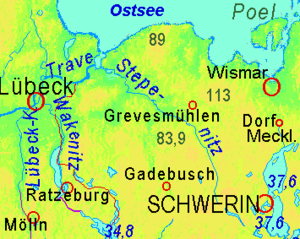
La Stepenitz est un affluent droit de la Trave dans le nord-ouest du Mecklembourg-Poméranie-Occidentale traversant le Mecklembourg du sud-est au nord-ouest. La rivière prend sa source au nord-ouest de Schwerin et du lac de Neumühle à 49 mètres d'altitude. Elle traverse plusieurs lacs mecklembourgeois, est rejointe par la Radegast à Börzow et la Maurine, quatre kilomètres avant Dassow. Elle se jette dans le lac de Dassow, puis se dirige vers Travemünde. Sa longueur est de 52 kilomètres.